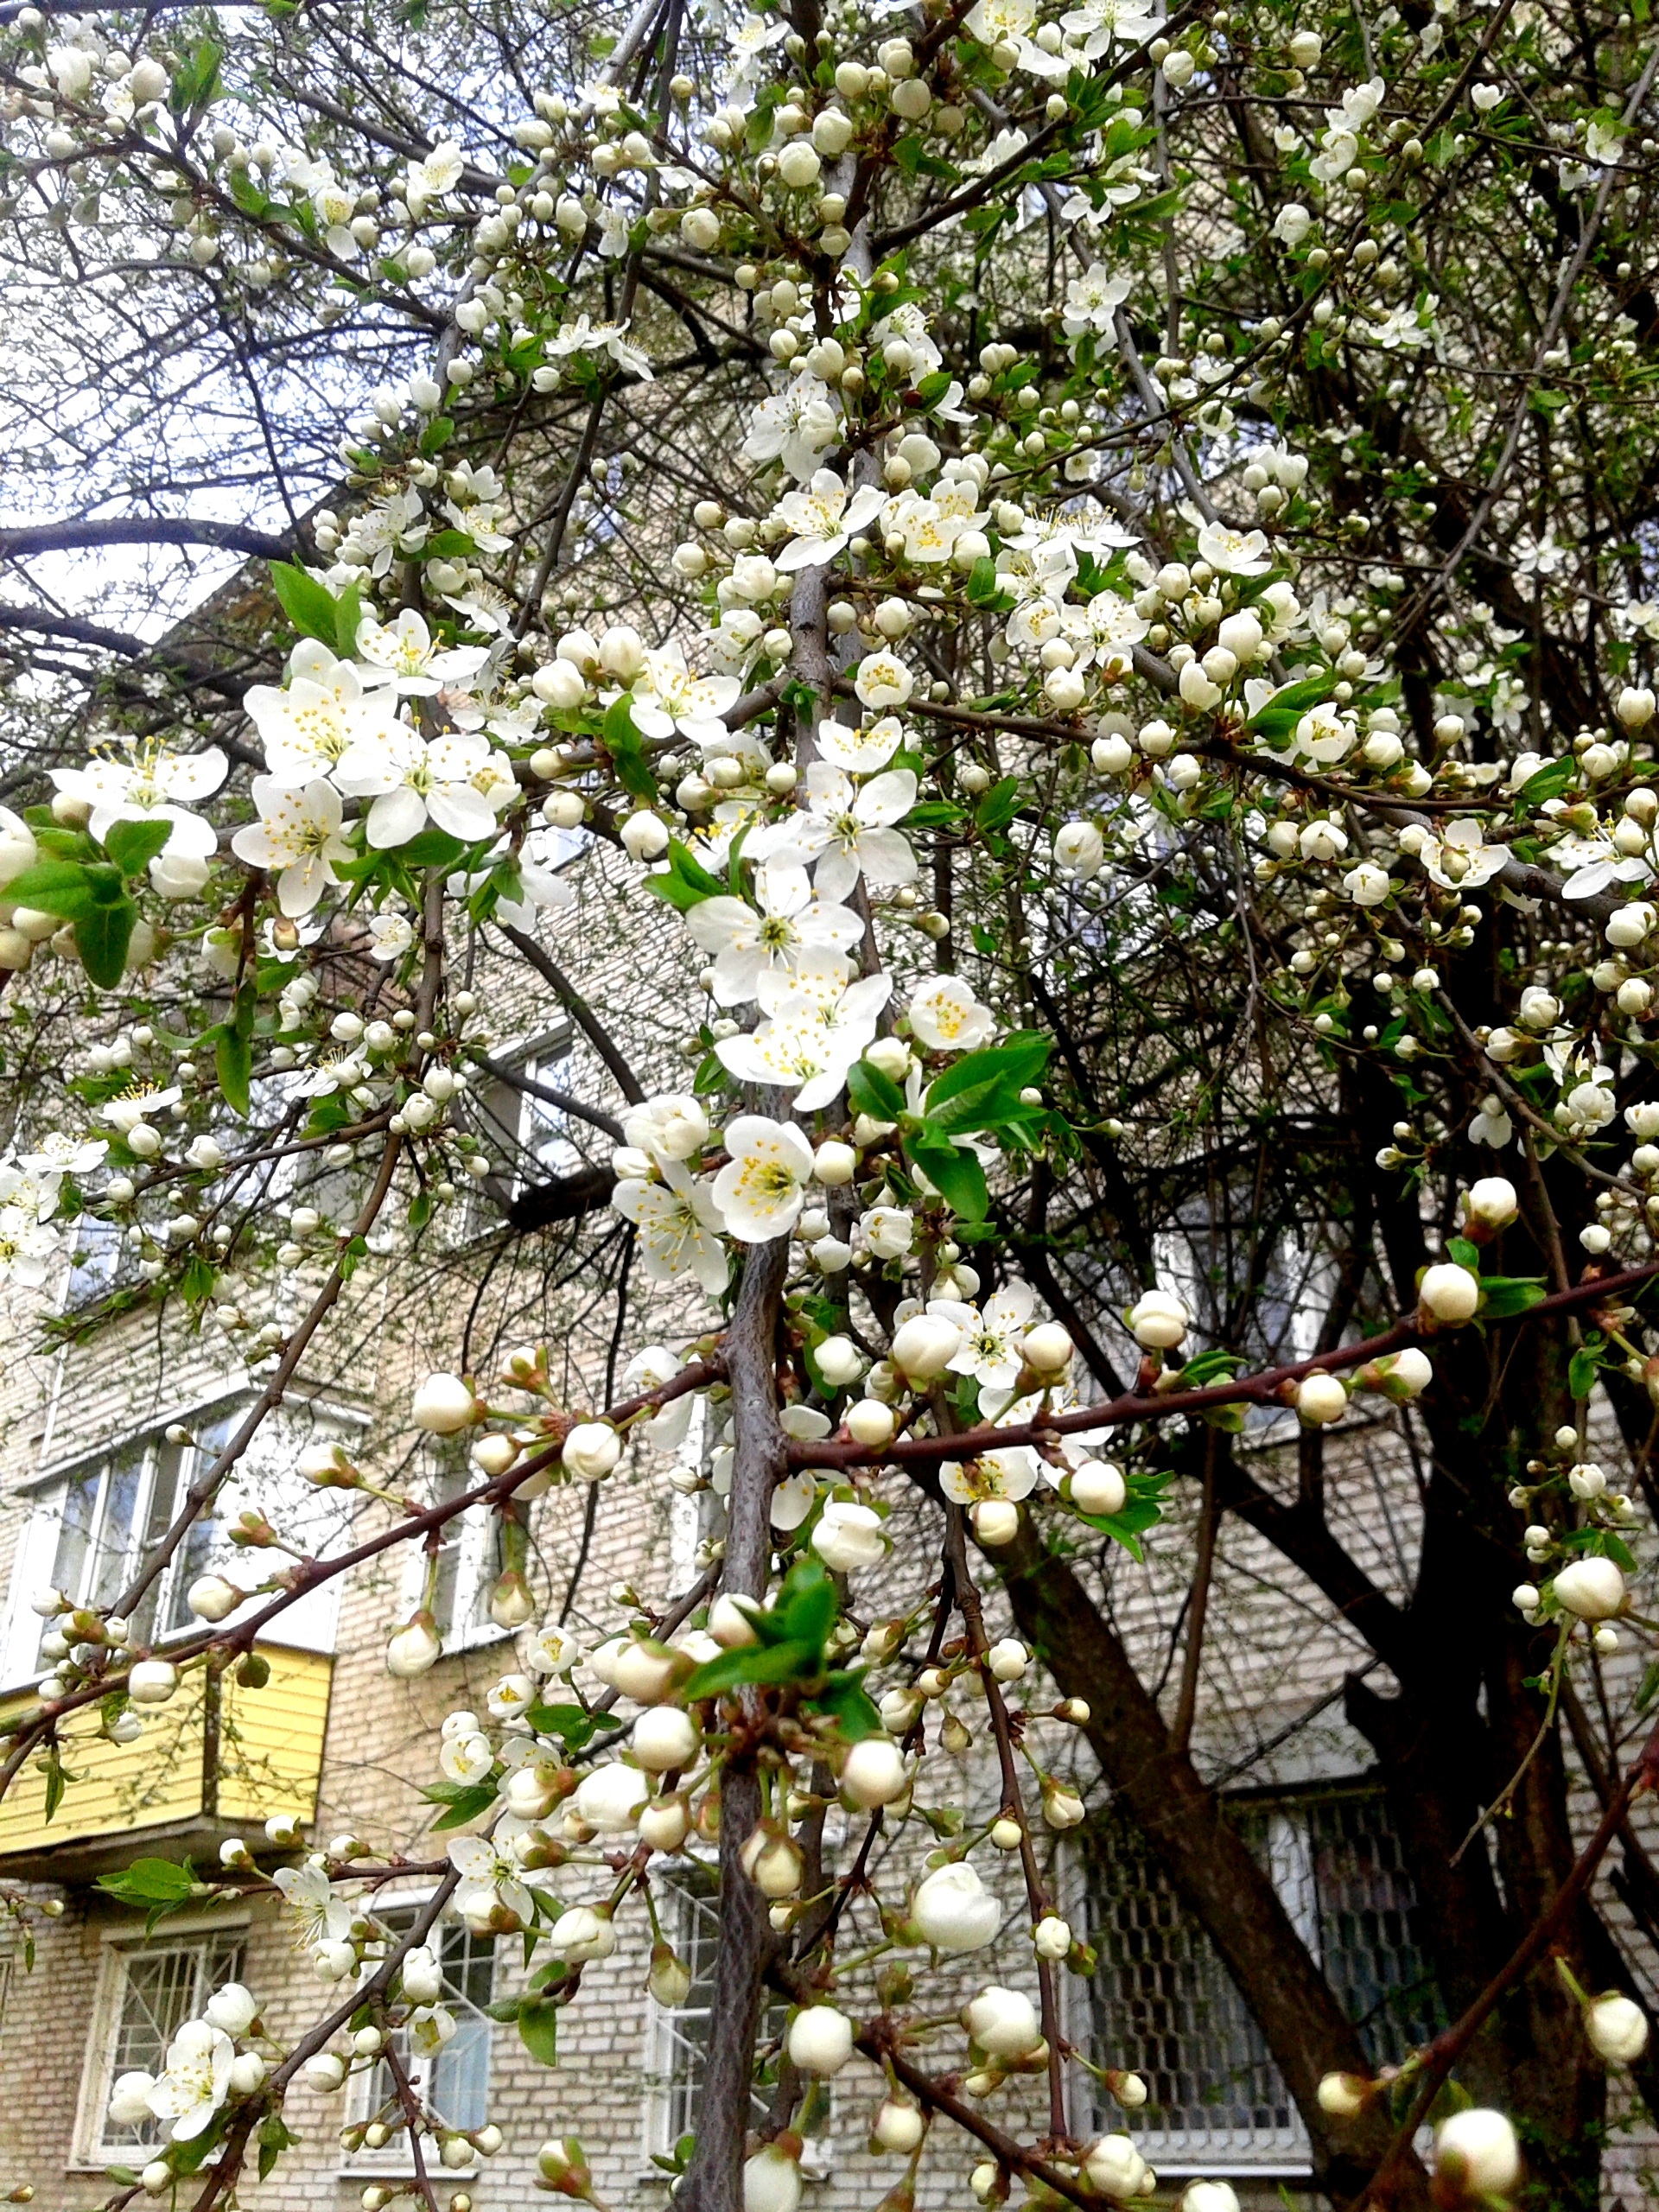
tree, branch, blossom, plant, flower, food, spring, produce, botany, garden, flora, cherry blossom, flowering plant, land plant